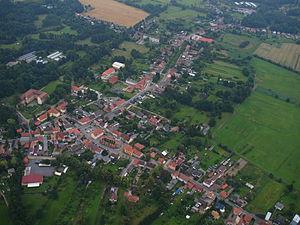
Lieberose est une ville de Brandebourg, située dans l'arrondissement de Dahme-Forêt-de-Spree. Elle est située à 25 km au nord de Cottbus.